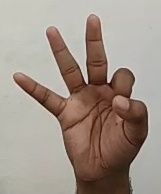
ASL sign: 9